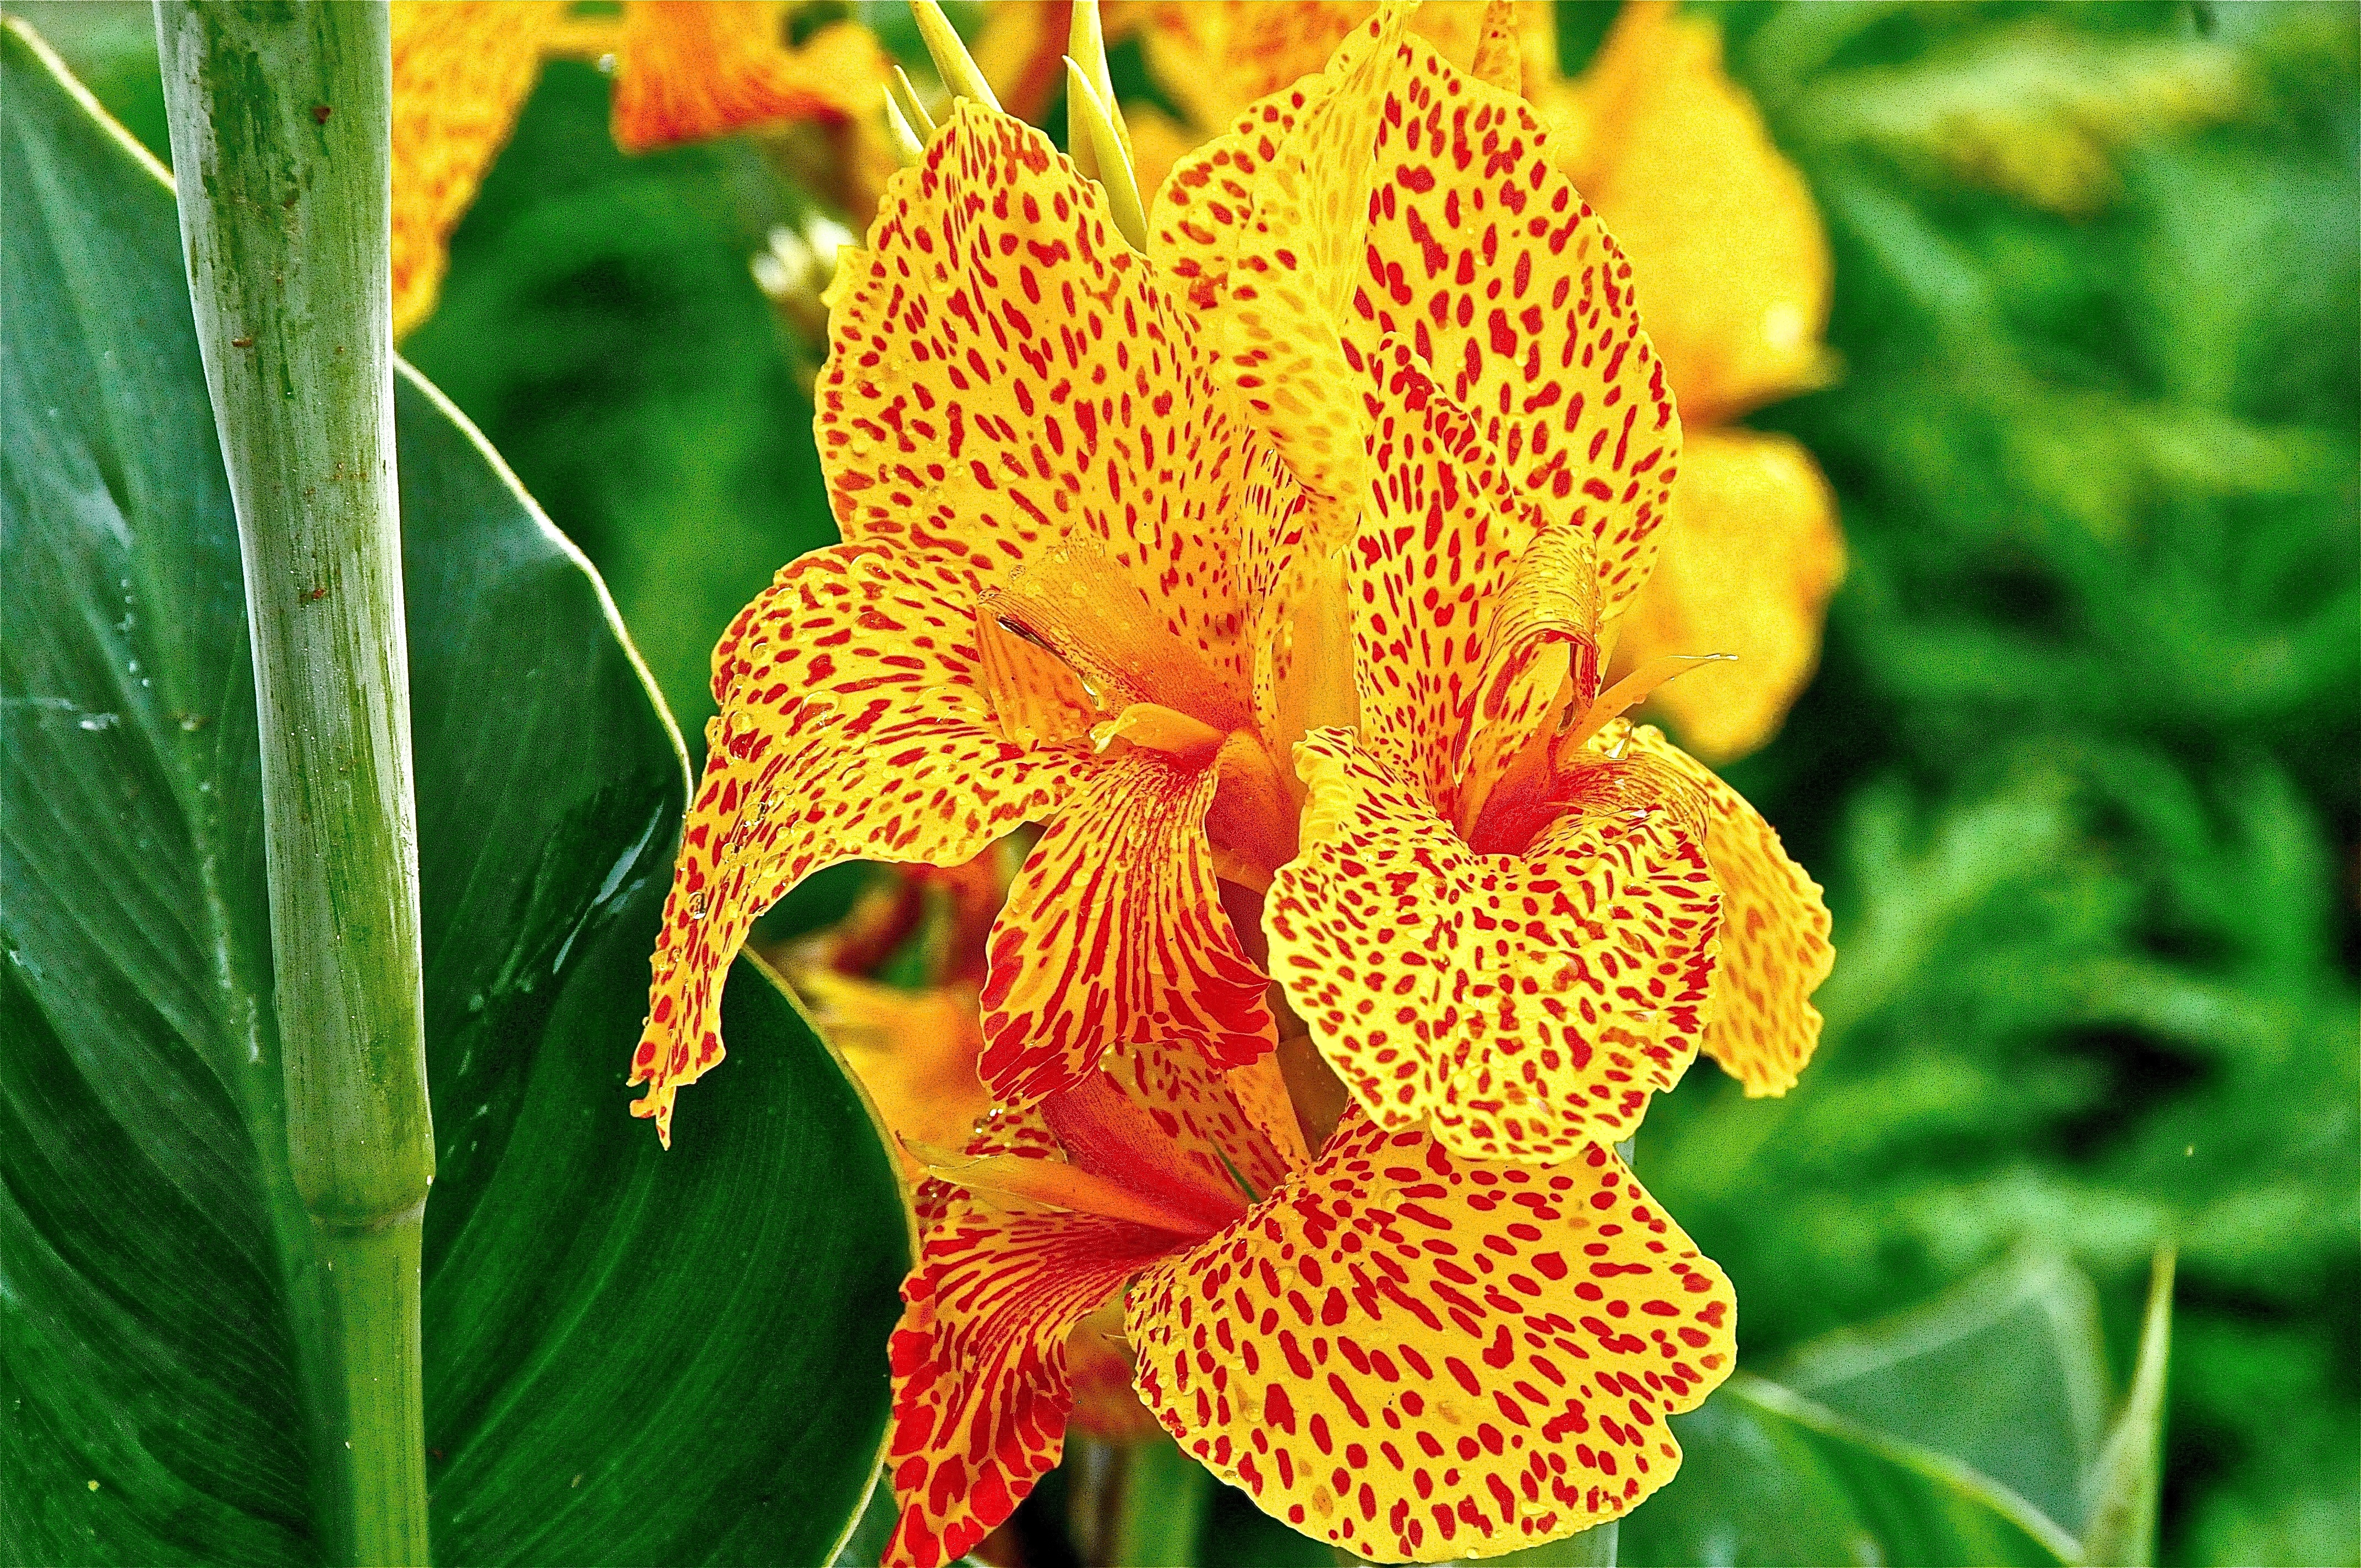
nature, plant, leaf, flower, spring, botany, yellow, garden, flora, yellow flower, orchid, wildflower, lily, macro photography, flowering plant, canna lily, plant stem, land plant, canna family